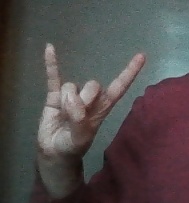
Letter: la